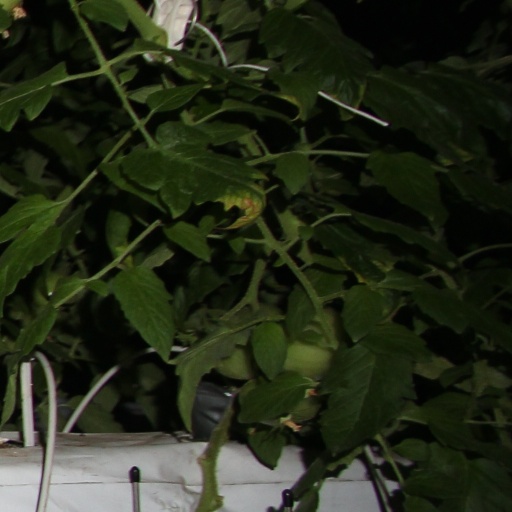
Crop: tomato